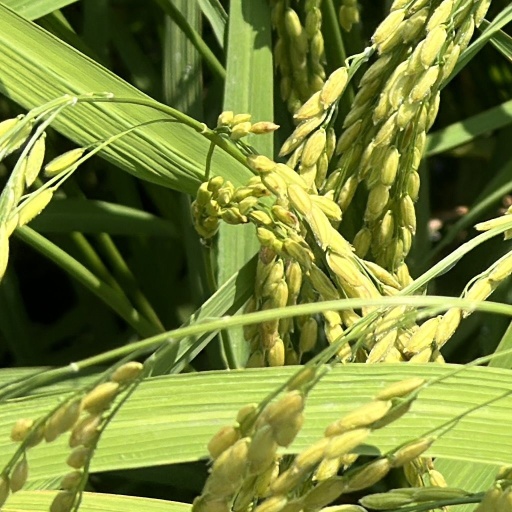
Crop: rice